Crime in Japan

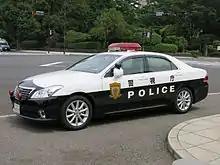
Japanese police car

Crime in Japan has been recorded since at least the 1800s, and has varied over time.